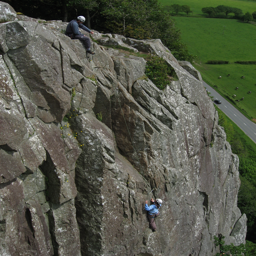
climbers enjoying the last pitch of person